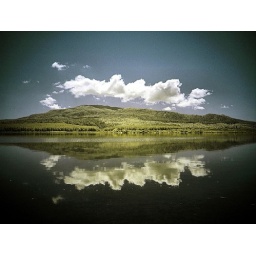
Reflections of a hill and clouds in clear waters; Tongariro National Park, New Zealand.